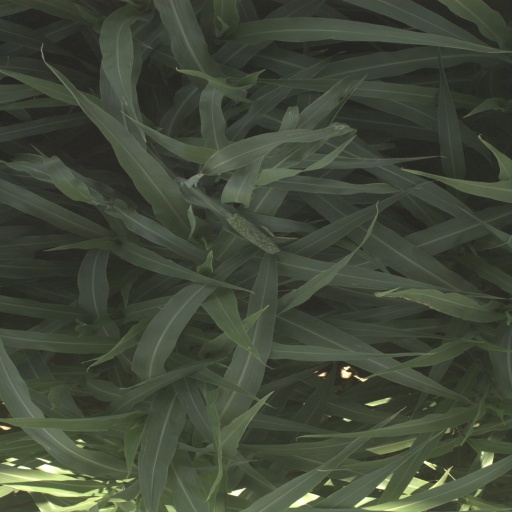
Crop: sorghum